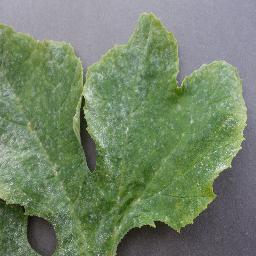
Label: Squash___Powdery_mildew